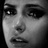
Emotion: sad